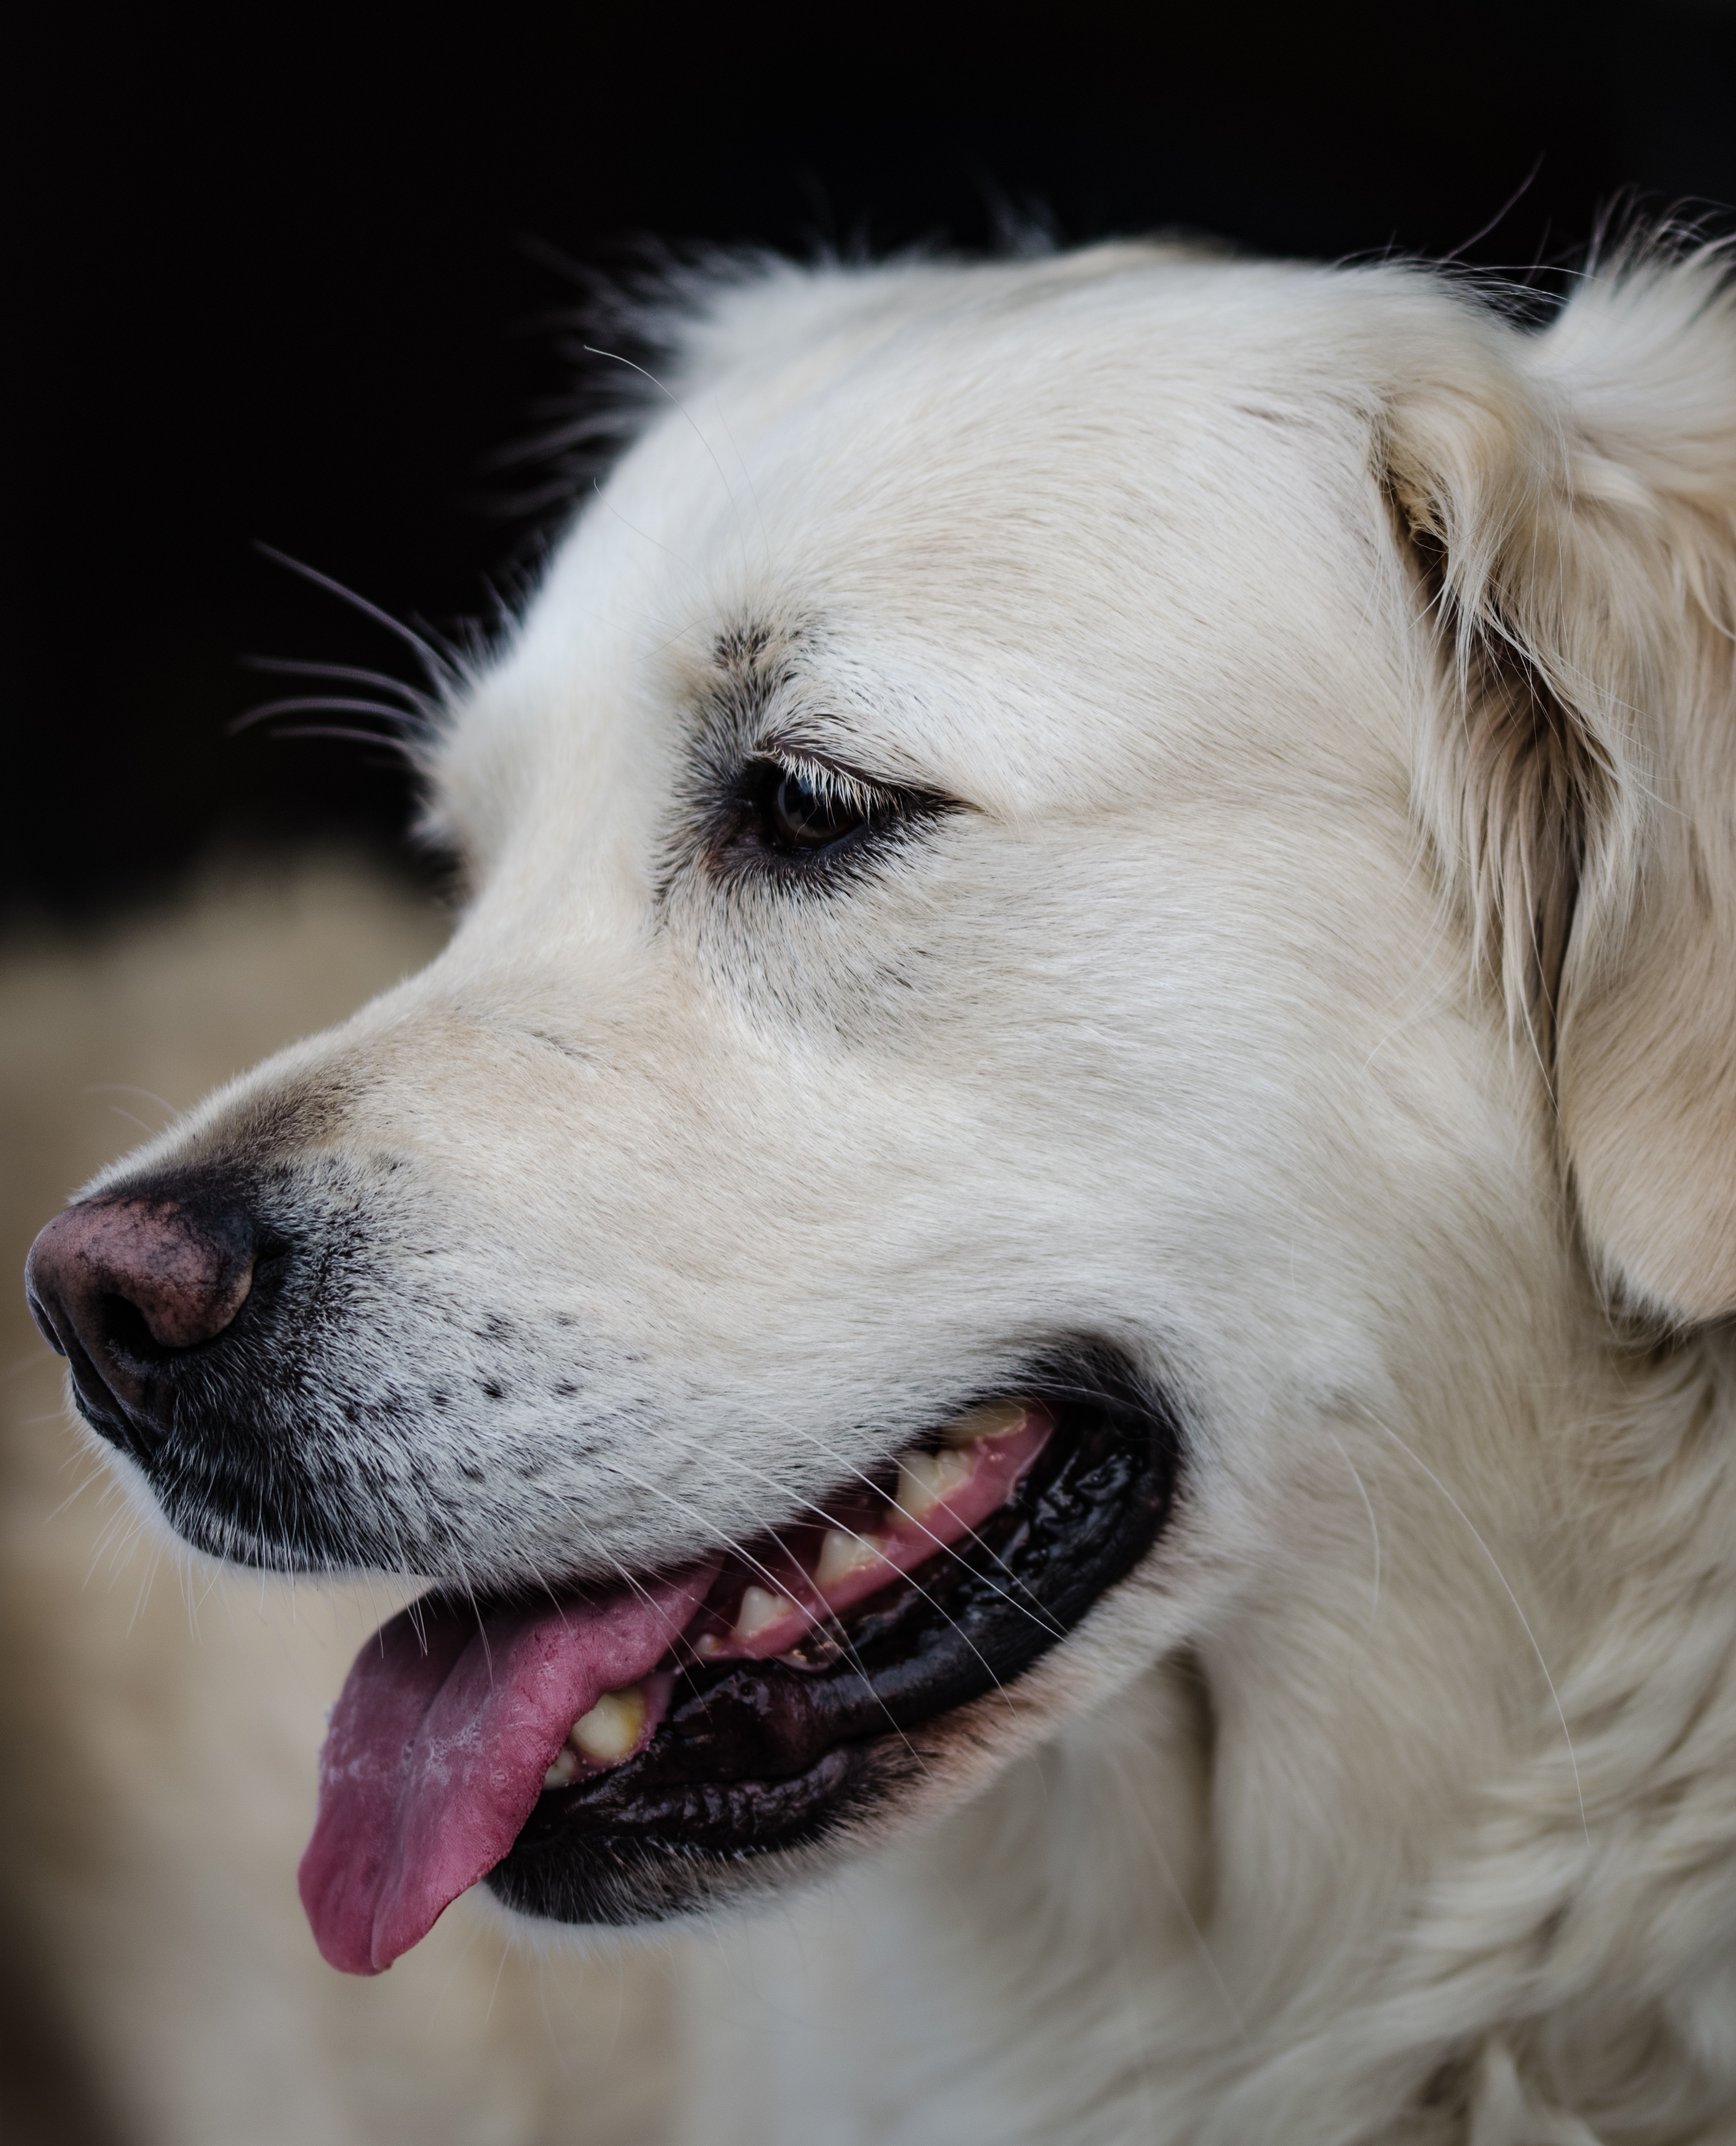
nature, dog, animal, female, portrait, action, mammal, education, yawn, fun, golden retriever, snout, vertebrate, labrador, dog breed, wildlife photography, retriever, obedience, dog plays, plays, dog portrait, pet photography, dog on a leash, golden retriver, comrade, nikon d5100, dog lady, dog human, dog with human, dog like mammal, great pyrenees, slovak cuvac